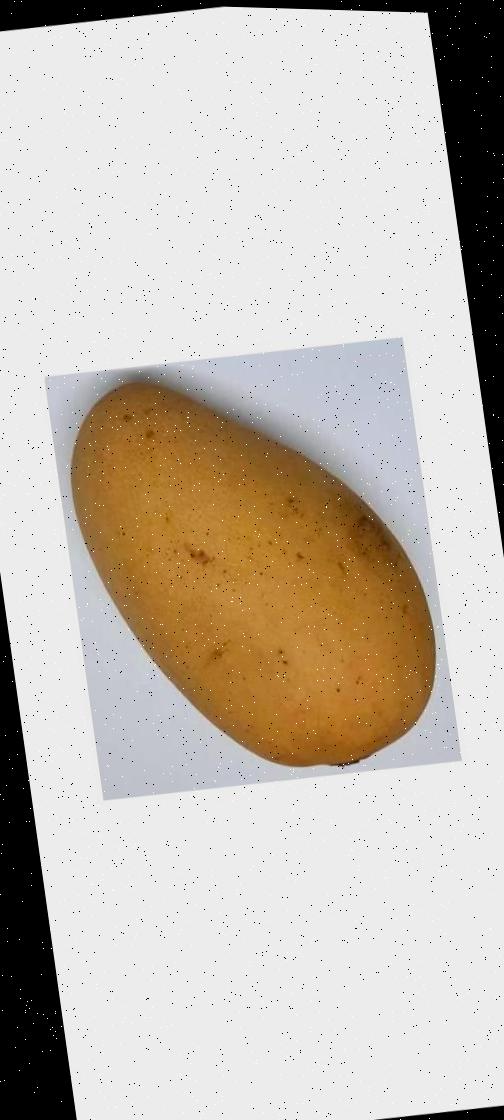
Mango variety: Katimon